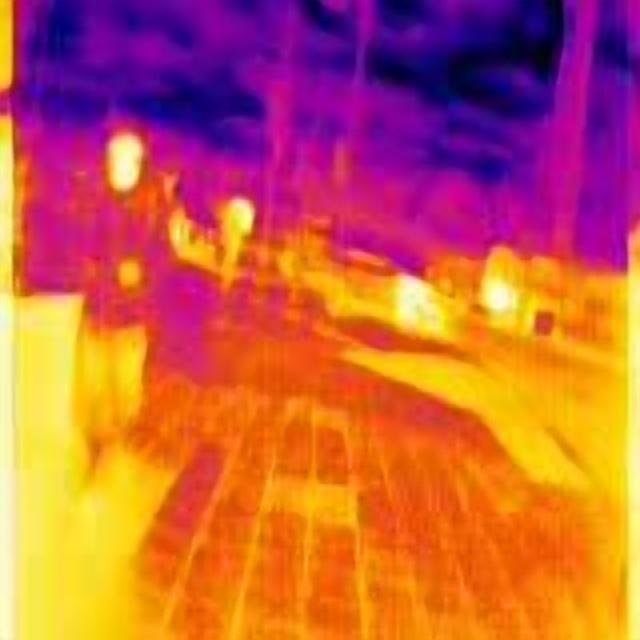
Detected objects:
label: person